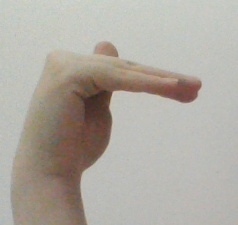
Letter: khaa